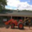
Label: tractor